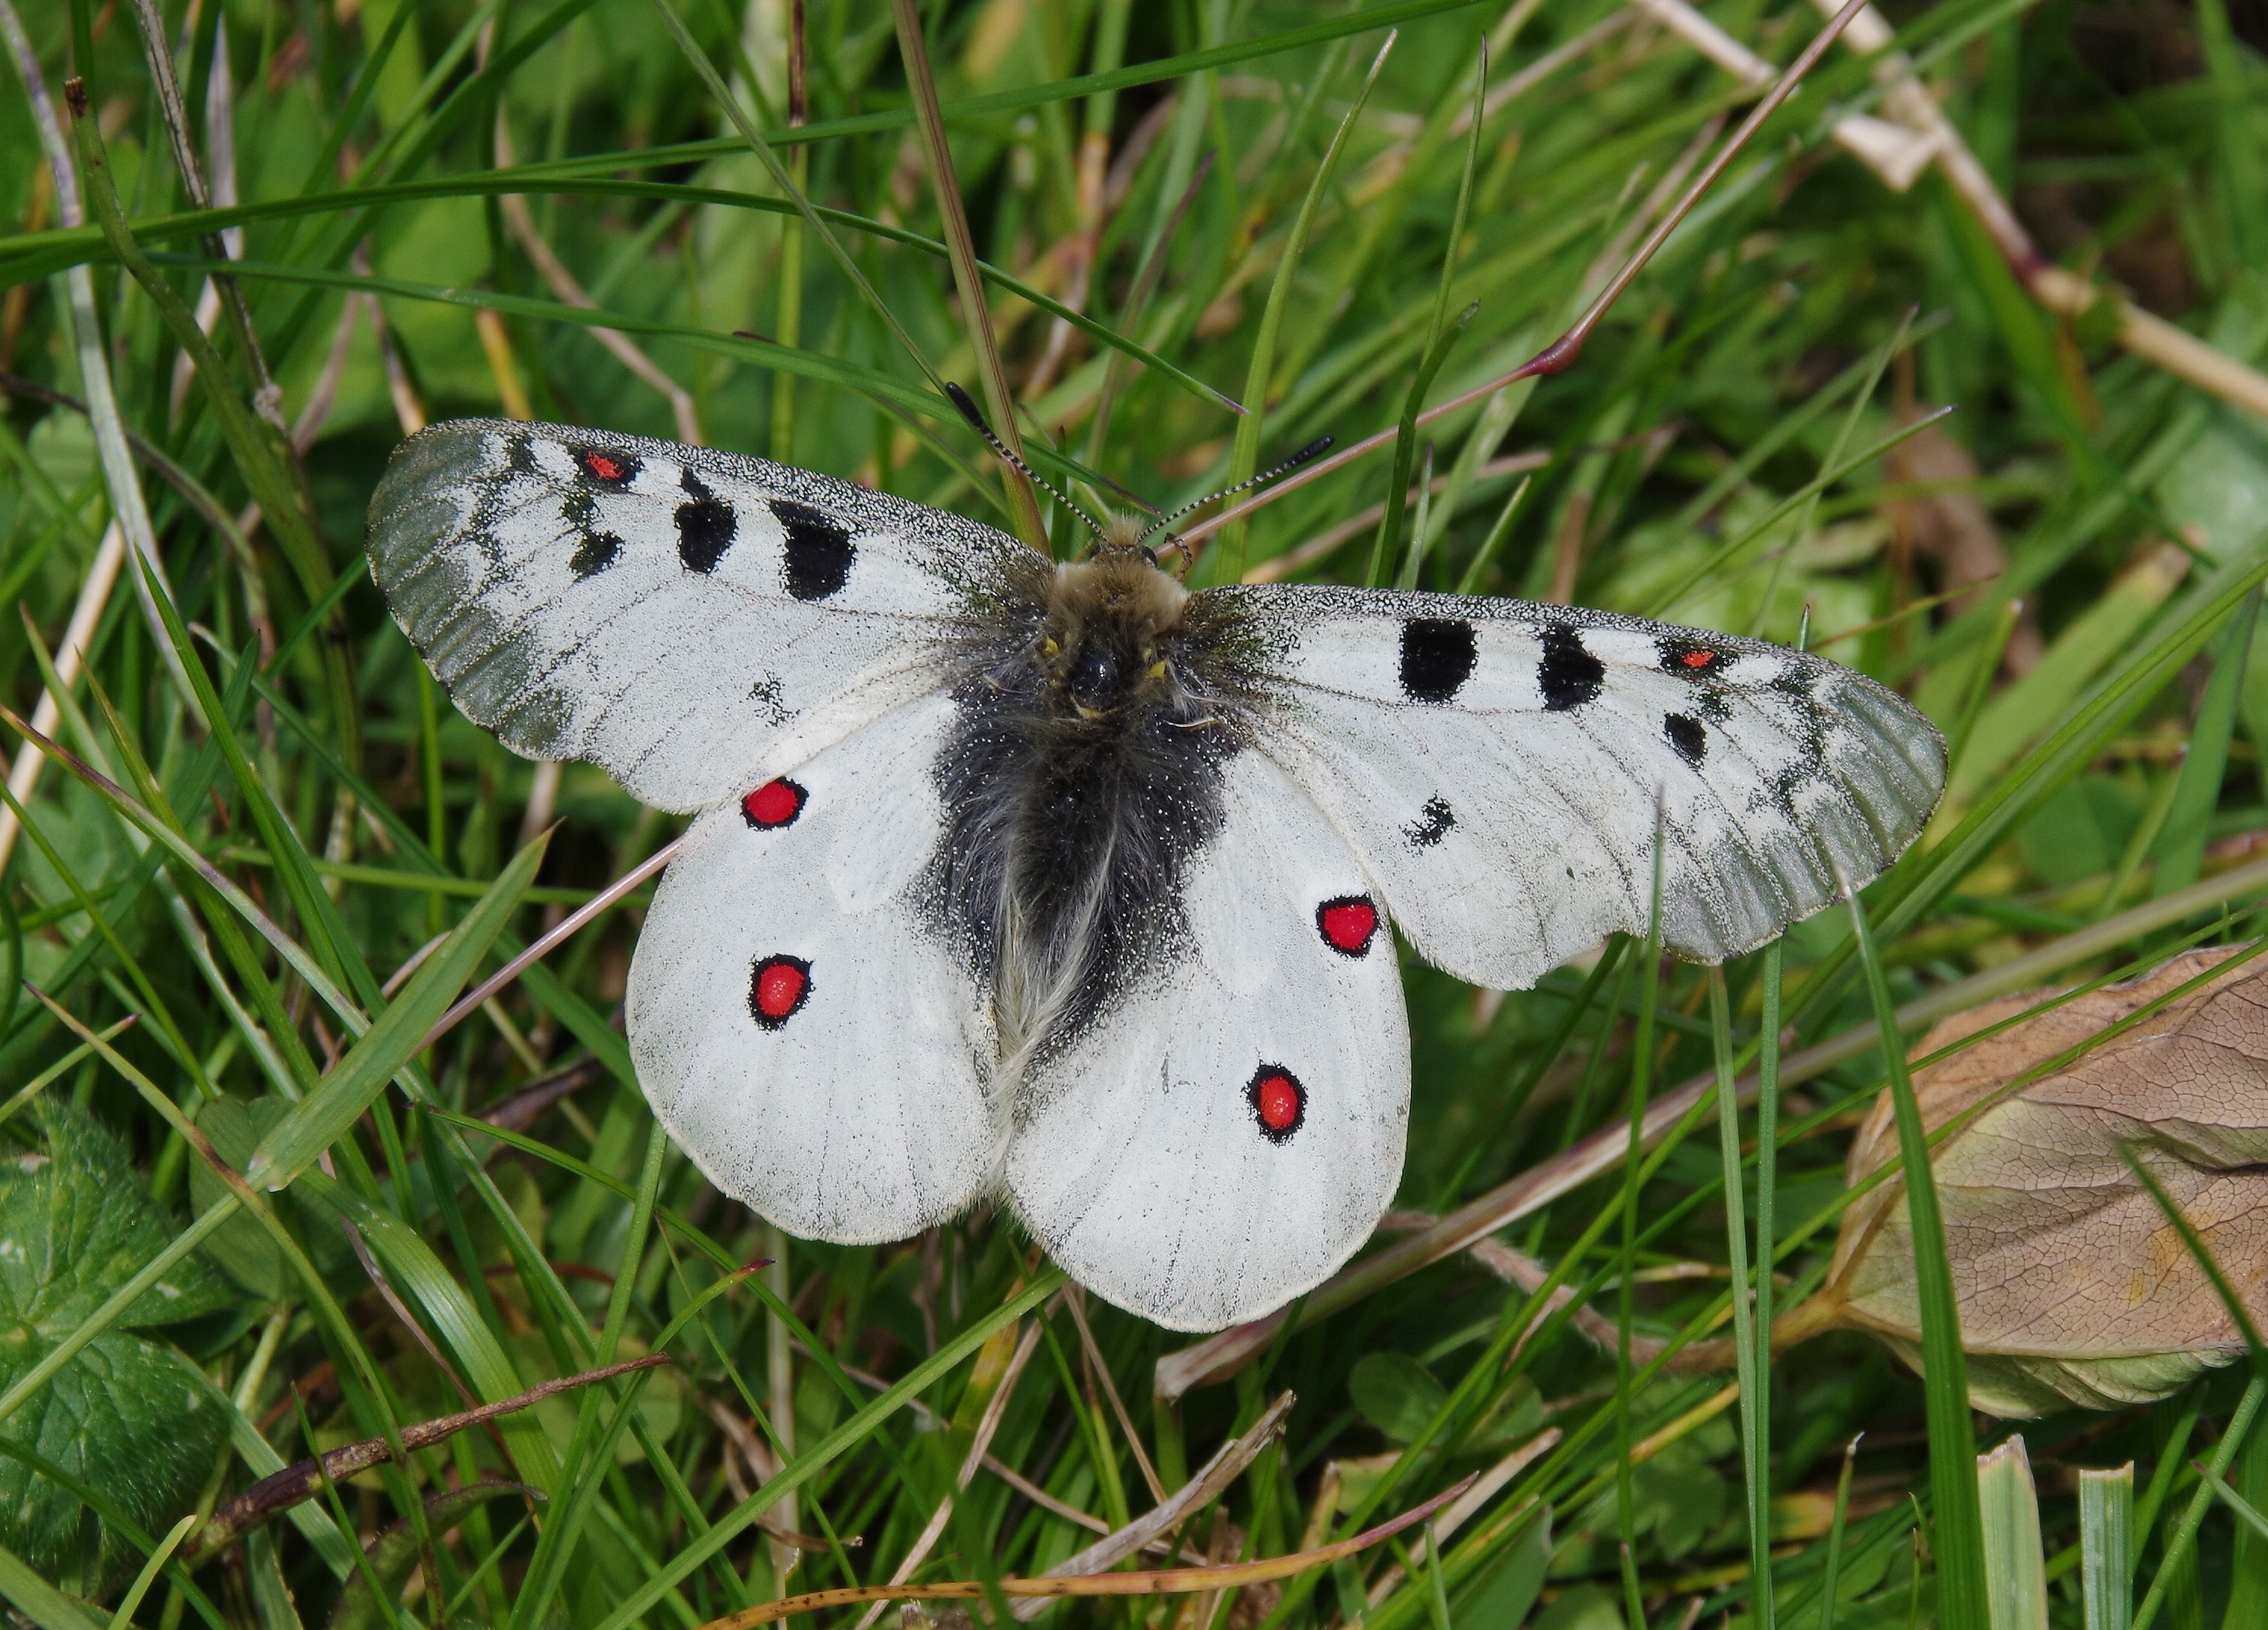
nature, grass, wing, white, flower, insect, botany, moth, butterfly, black, fauna, invertebrate, butterflies, pieridae, macro photography, arthropod, apollo, pollinator, threatened, swallowtail butterflies, strictly protected, moths and butterflies, lycaenid, brush footed butterfly, colias, apollofalter, alps apollo